Houhai station

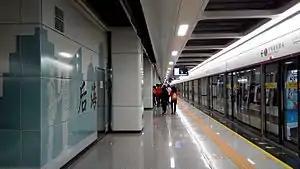
Line 11 platform

Houhai station, formerly Nanshan Shopping Center station, is an interchange station between Shenzhen Metro Line 2, Line 11 and Line 13. Line 2 platforms opened on 28 December 2010, Line 11 platforms opened on 28 June 2016 and Line 13 platforms opened on 28 December 2024. It is located within the Nanshan District CBD development. It serves the population coming to nearby shopping centres as well as office buildings and it is busier and more heavily used than most other Line 2 stations.